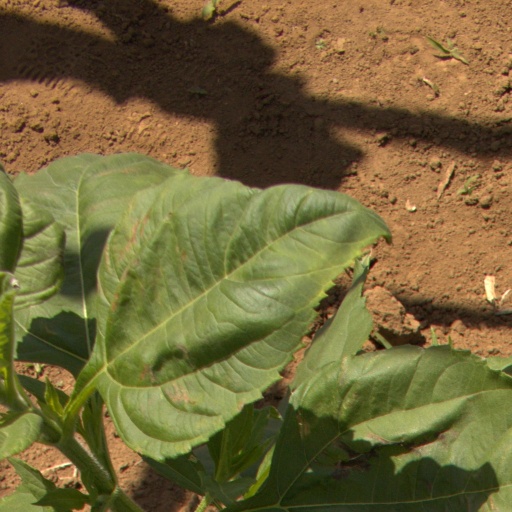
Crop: Jerusalem artichoke